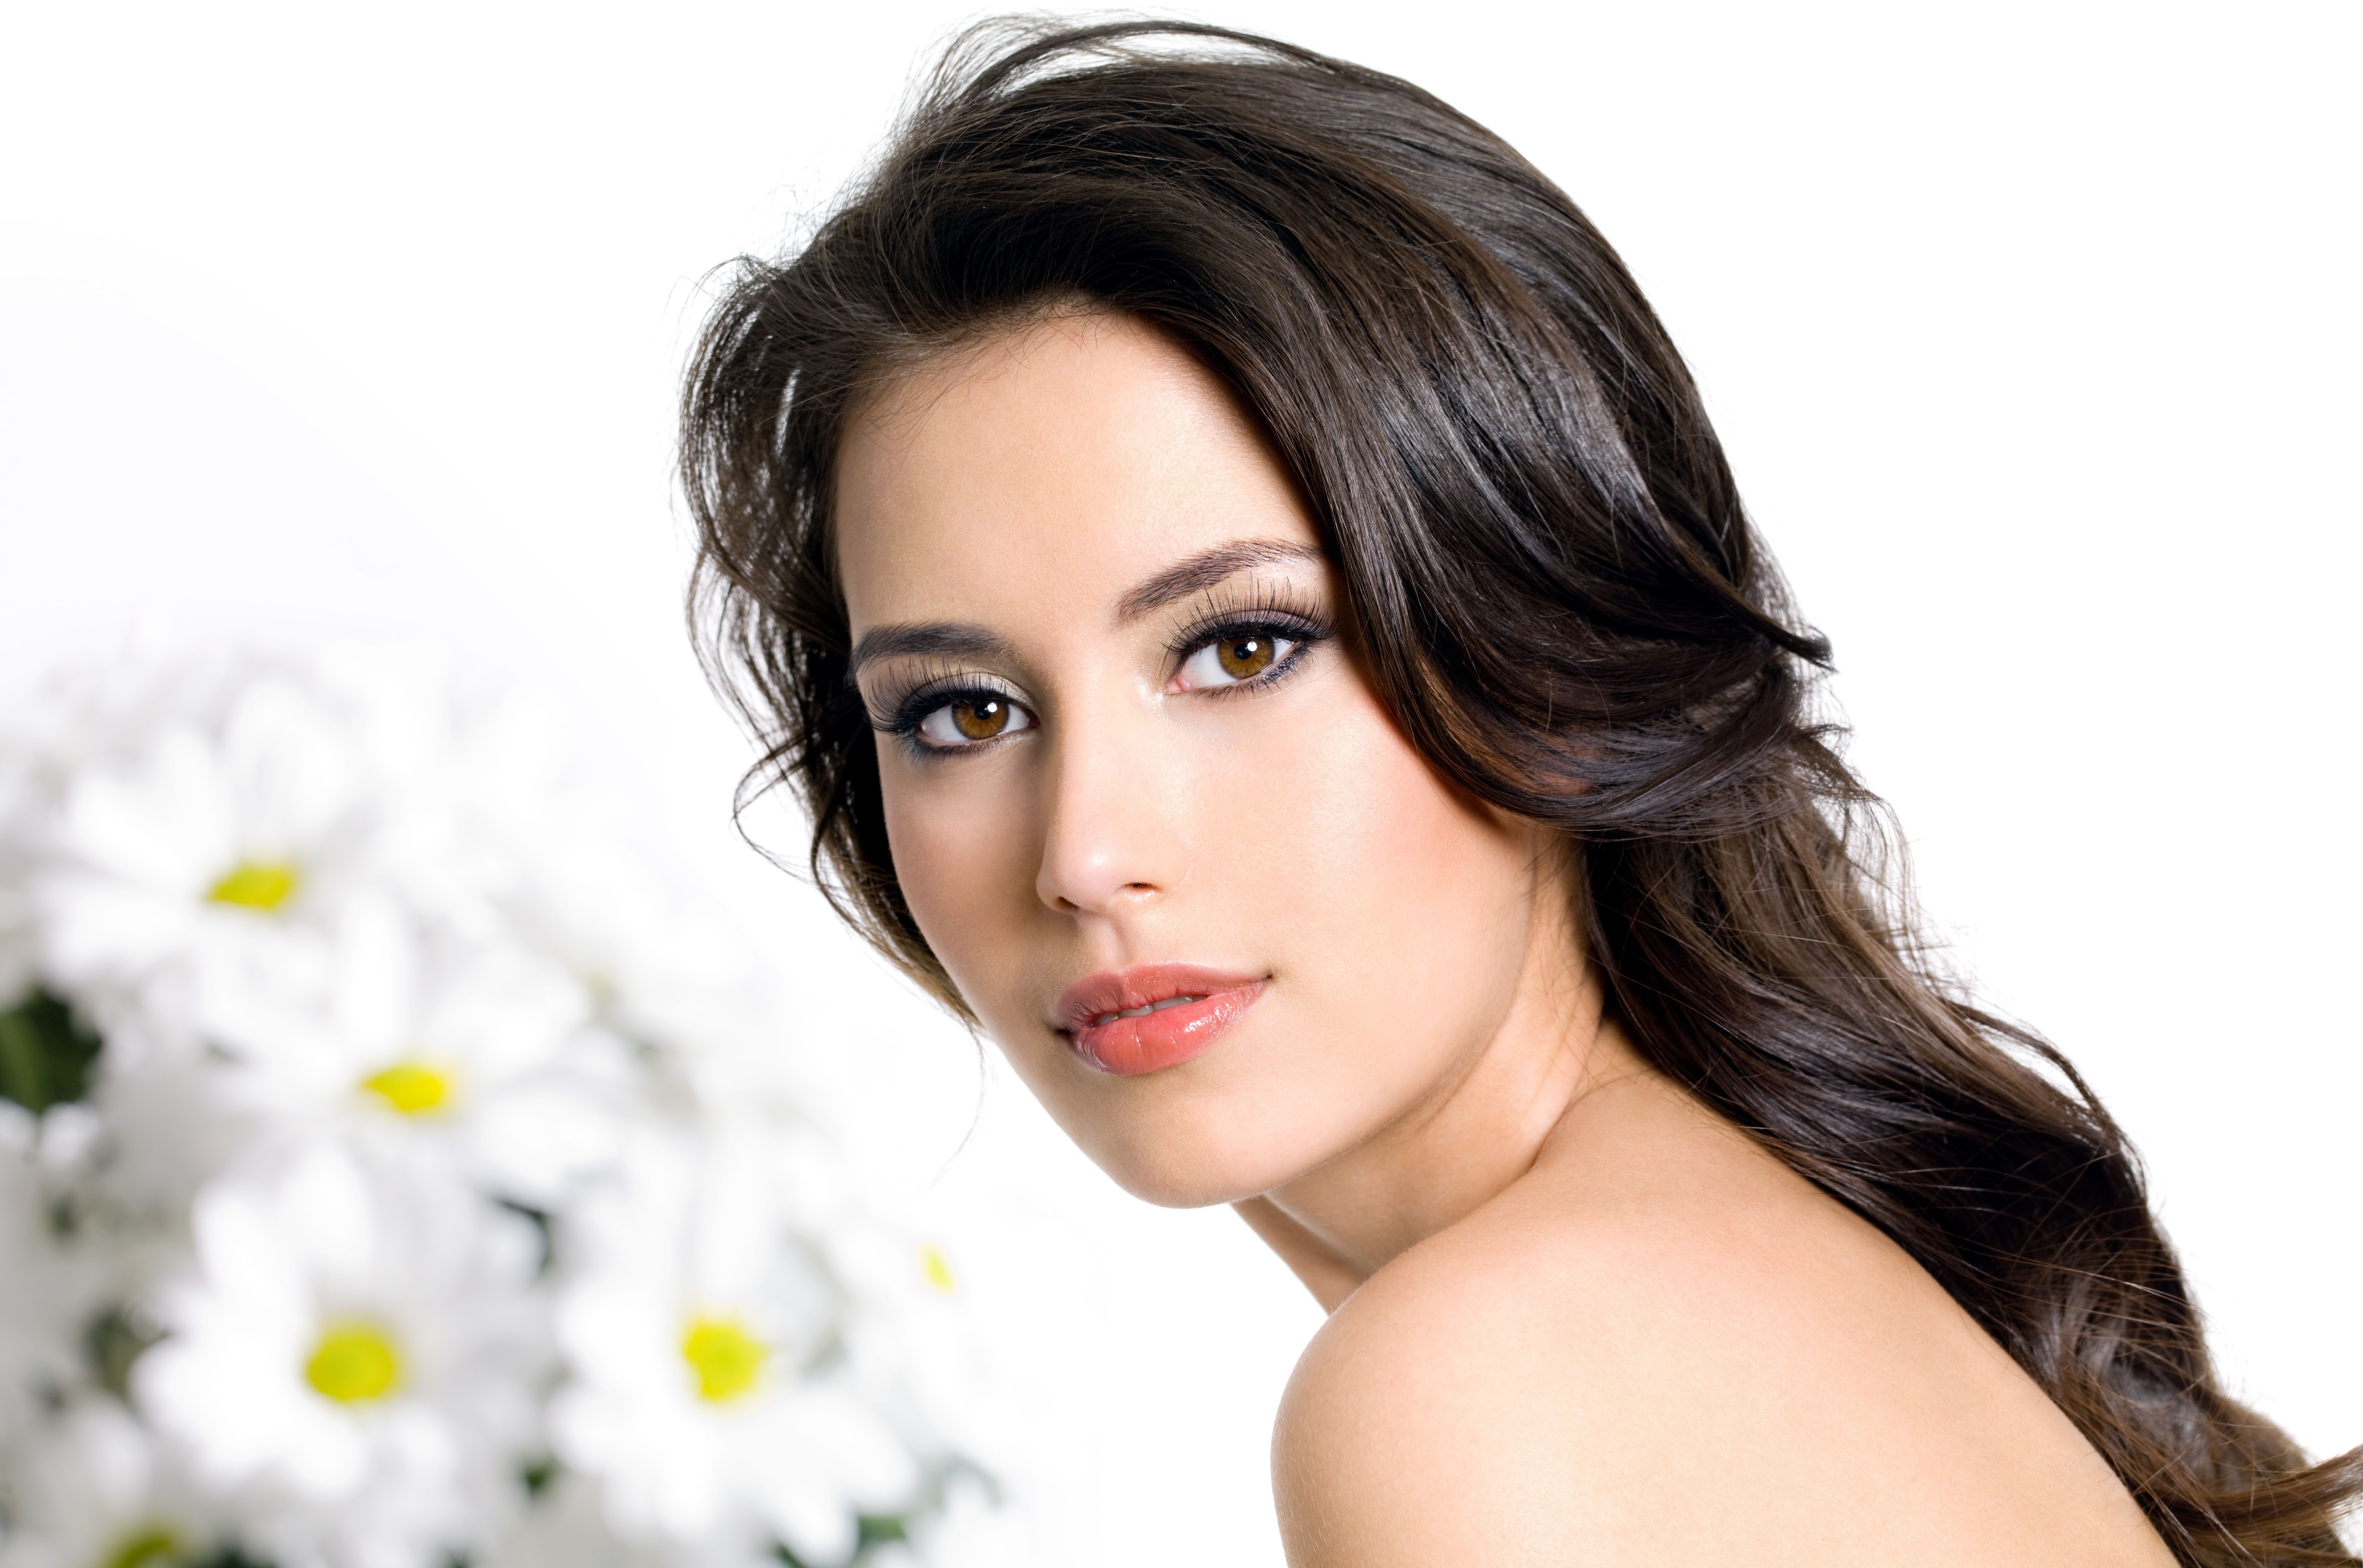
Label: Colored